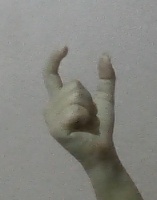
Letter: nun